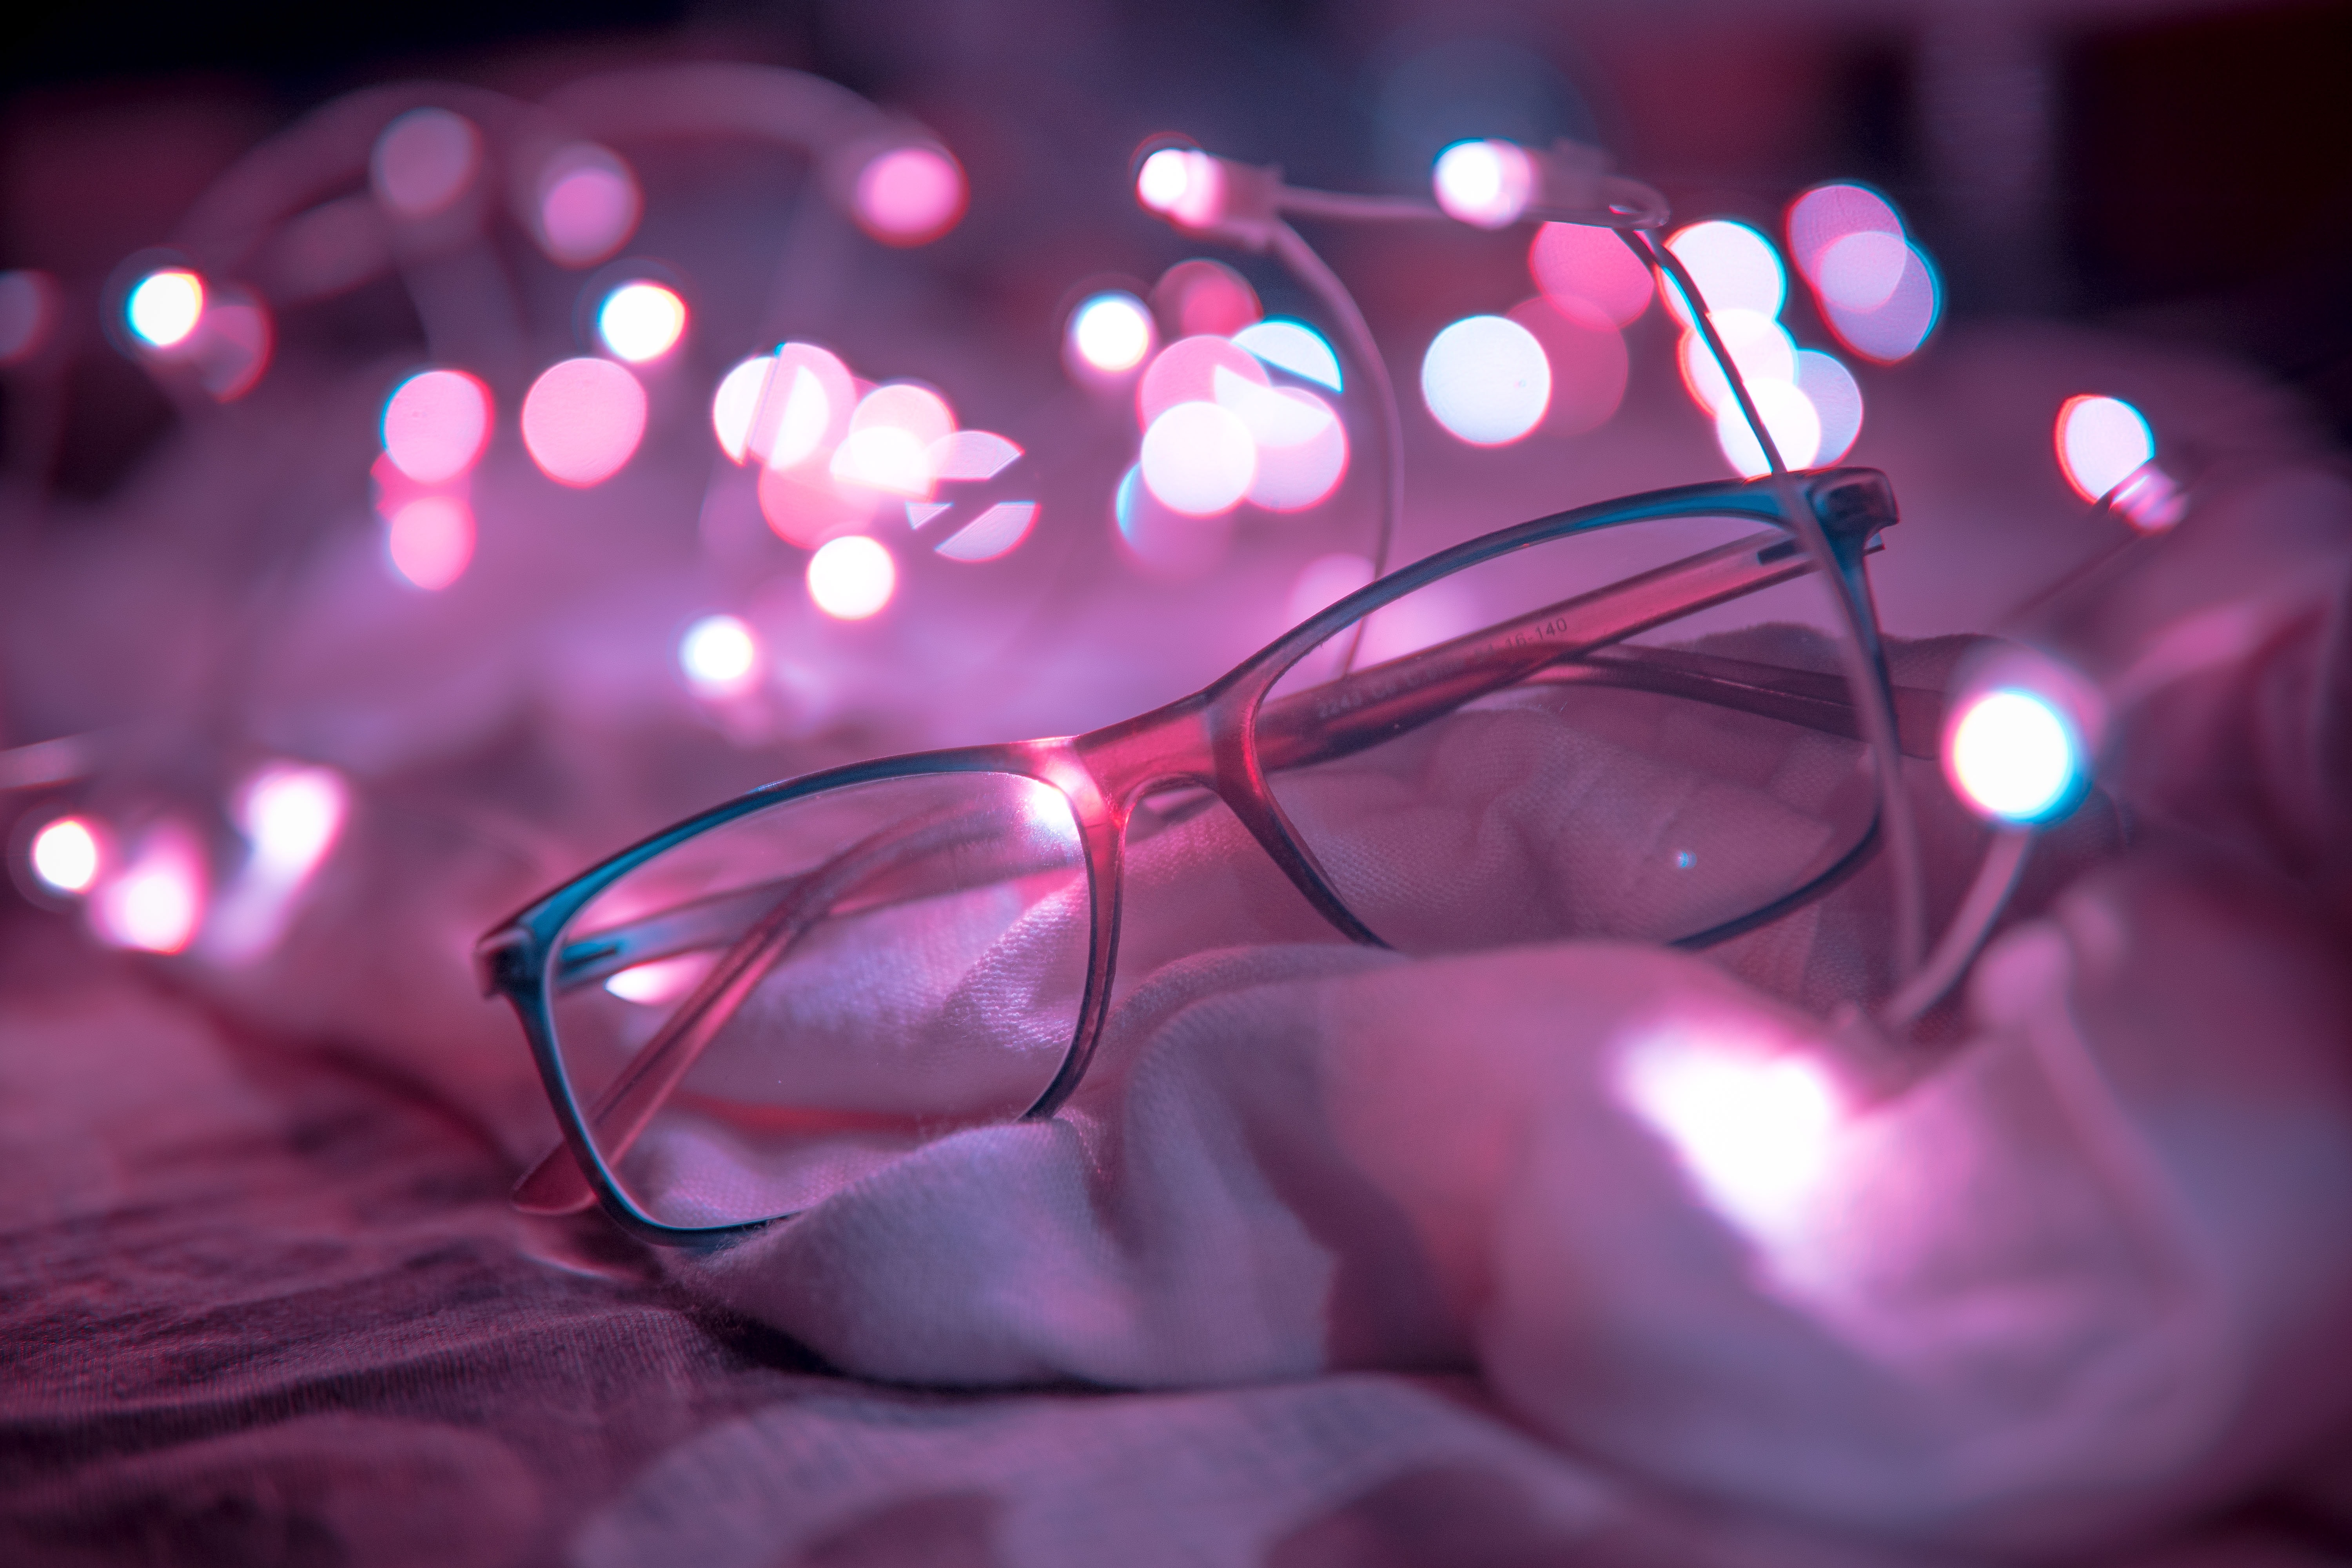
eyewear, glasses, pink, light, purple, lighting, magenta, Transparent material, design, photography, vision care, neon, macro photography